Elijah Cummings

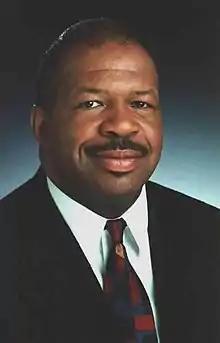
Earlier photo of Cummings

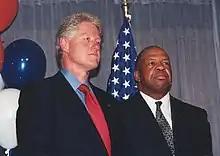
Cummings with Bill Clinton in 2000

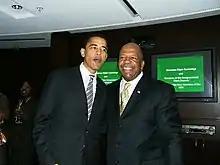
Cummings with Barack Obama in 2004

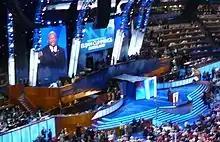
Cummings speaking at the 2008 Democratic National Convention

In December 2010, Edolphus Towns announced that he would not seek the position of ranking minority member of the Oversight Committee in the next Congress, even though his seniority and service as chair would typically result in his filling this post. Reportedly, Towns withdrew because of a lack of support from Nancy Pelosi who feared that he would not be a sufficiently aggressive leader of Democrats in an anticipated struggle with incoming committee chair Republican Darrell Issa. Reportedly, the White House also wanted Towns to be replaced. Cummings defeated Carolyn Maloney in a vote of the House Democratic Caucus.